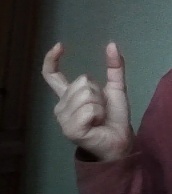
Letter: nun